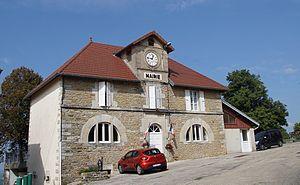
La Mairie
Plasne est une commune française située dans le département du Jura en région Bourgogne-Franche-Comté. les habitants se nomment les Plasniers et Plasnières.